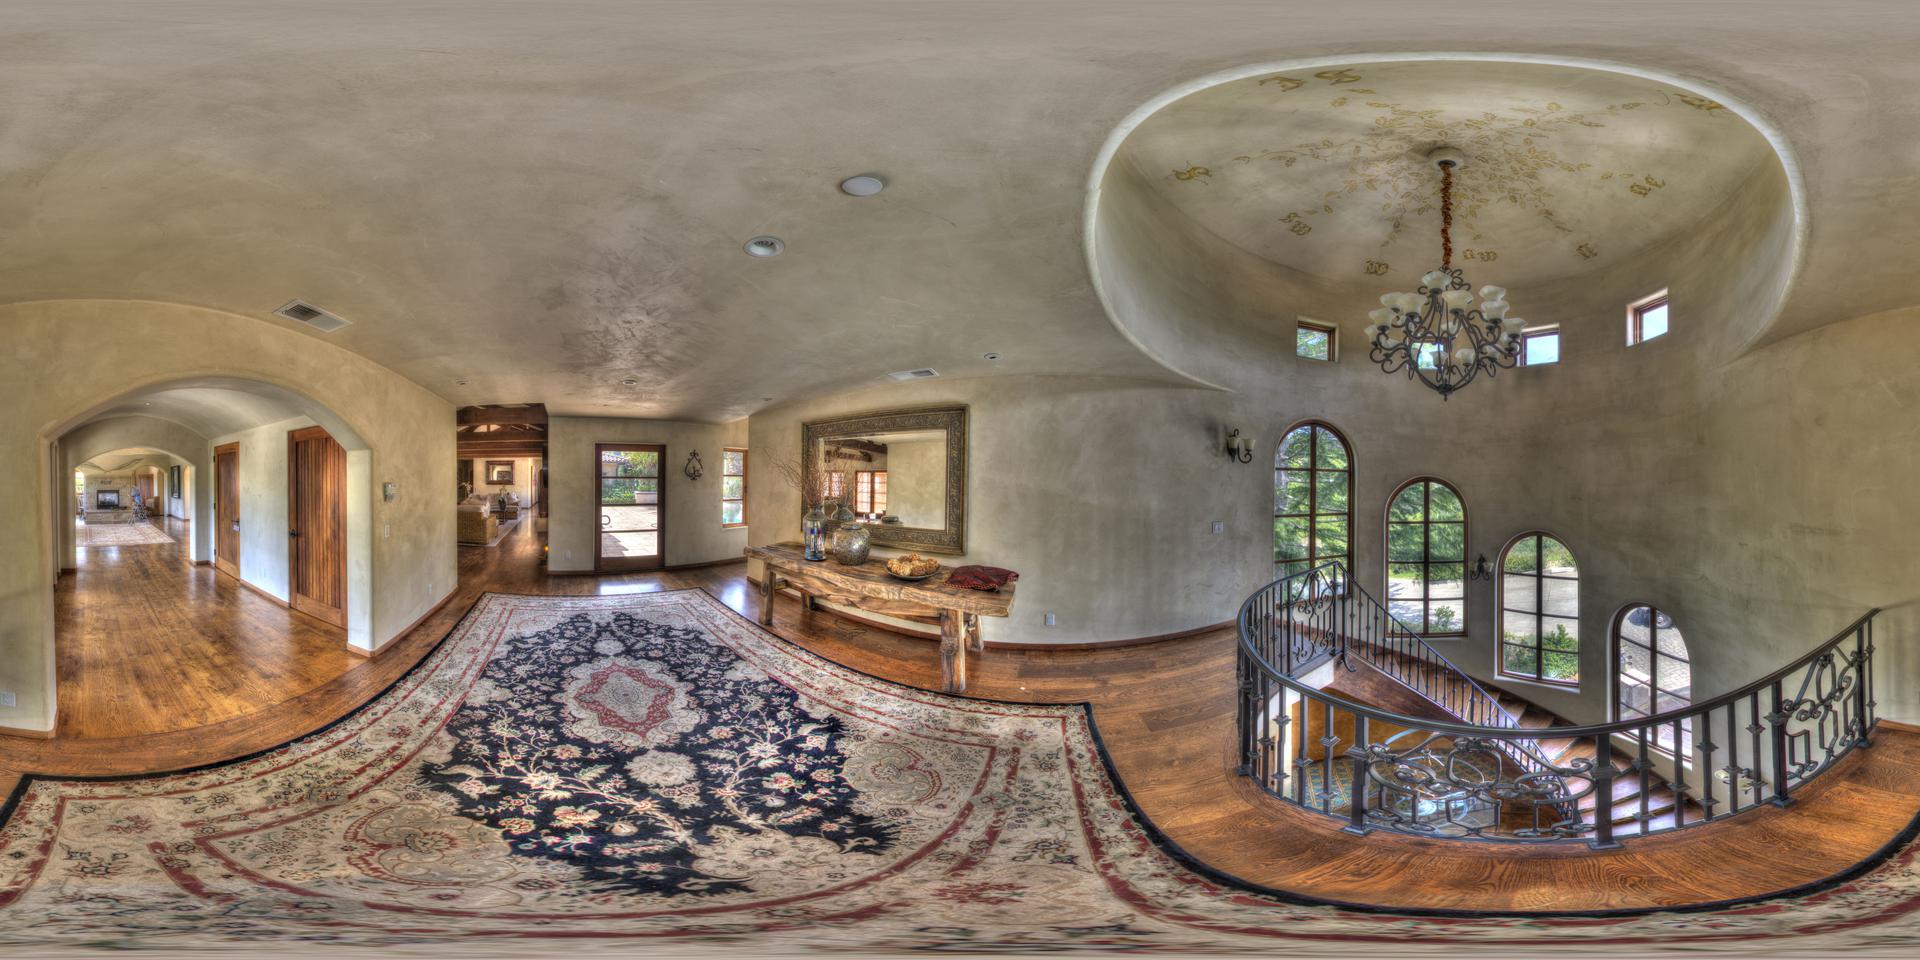
Referred object: the ornate chandelier above the staircase

Referred object: the ornate hanging chandelier